Port of Spain

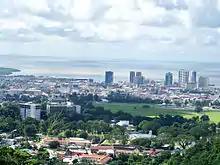
Queen's Park Savannah

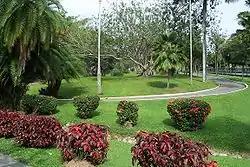
Royal Botanic Gardens

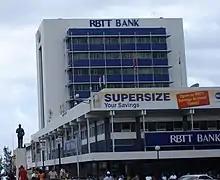
RBTT Bank Headquarters POS (acquired by RBC in 2008)

Port of Spain's largest open space—and the world's largest traffic roundabout—is the Queen's Park Savannah, known colloquially simply as "the Savannah". It occupies about of level land, and the distance around the perimeter is about . Once sugar land, it was bought by the town council in 1817 from the Peschier family (except for a small parcel near its centre that served as the Peschier cemetery, which remains in private hands).